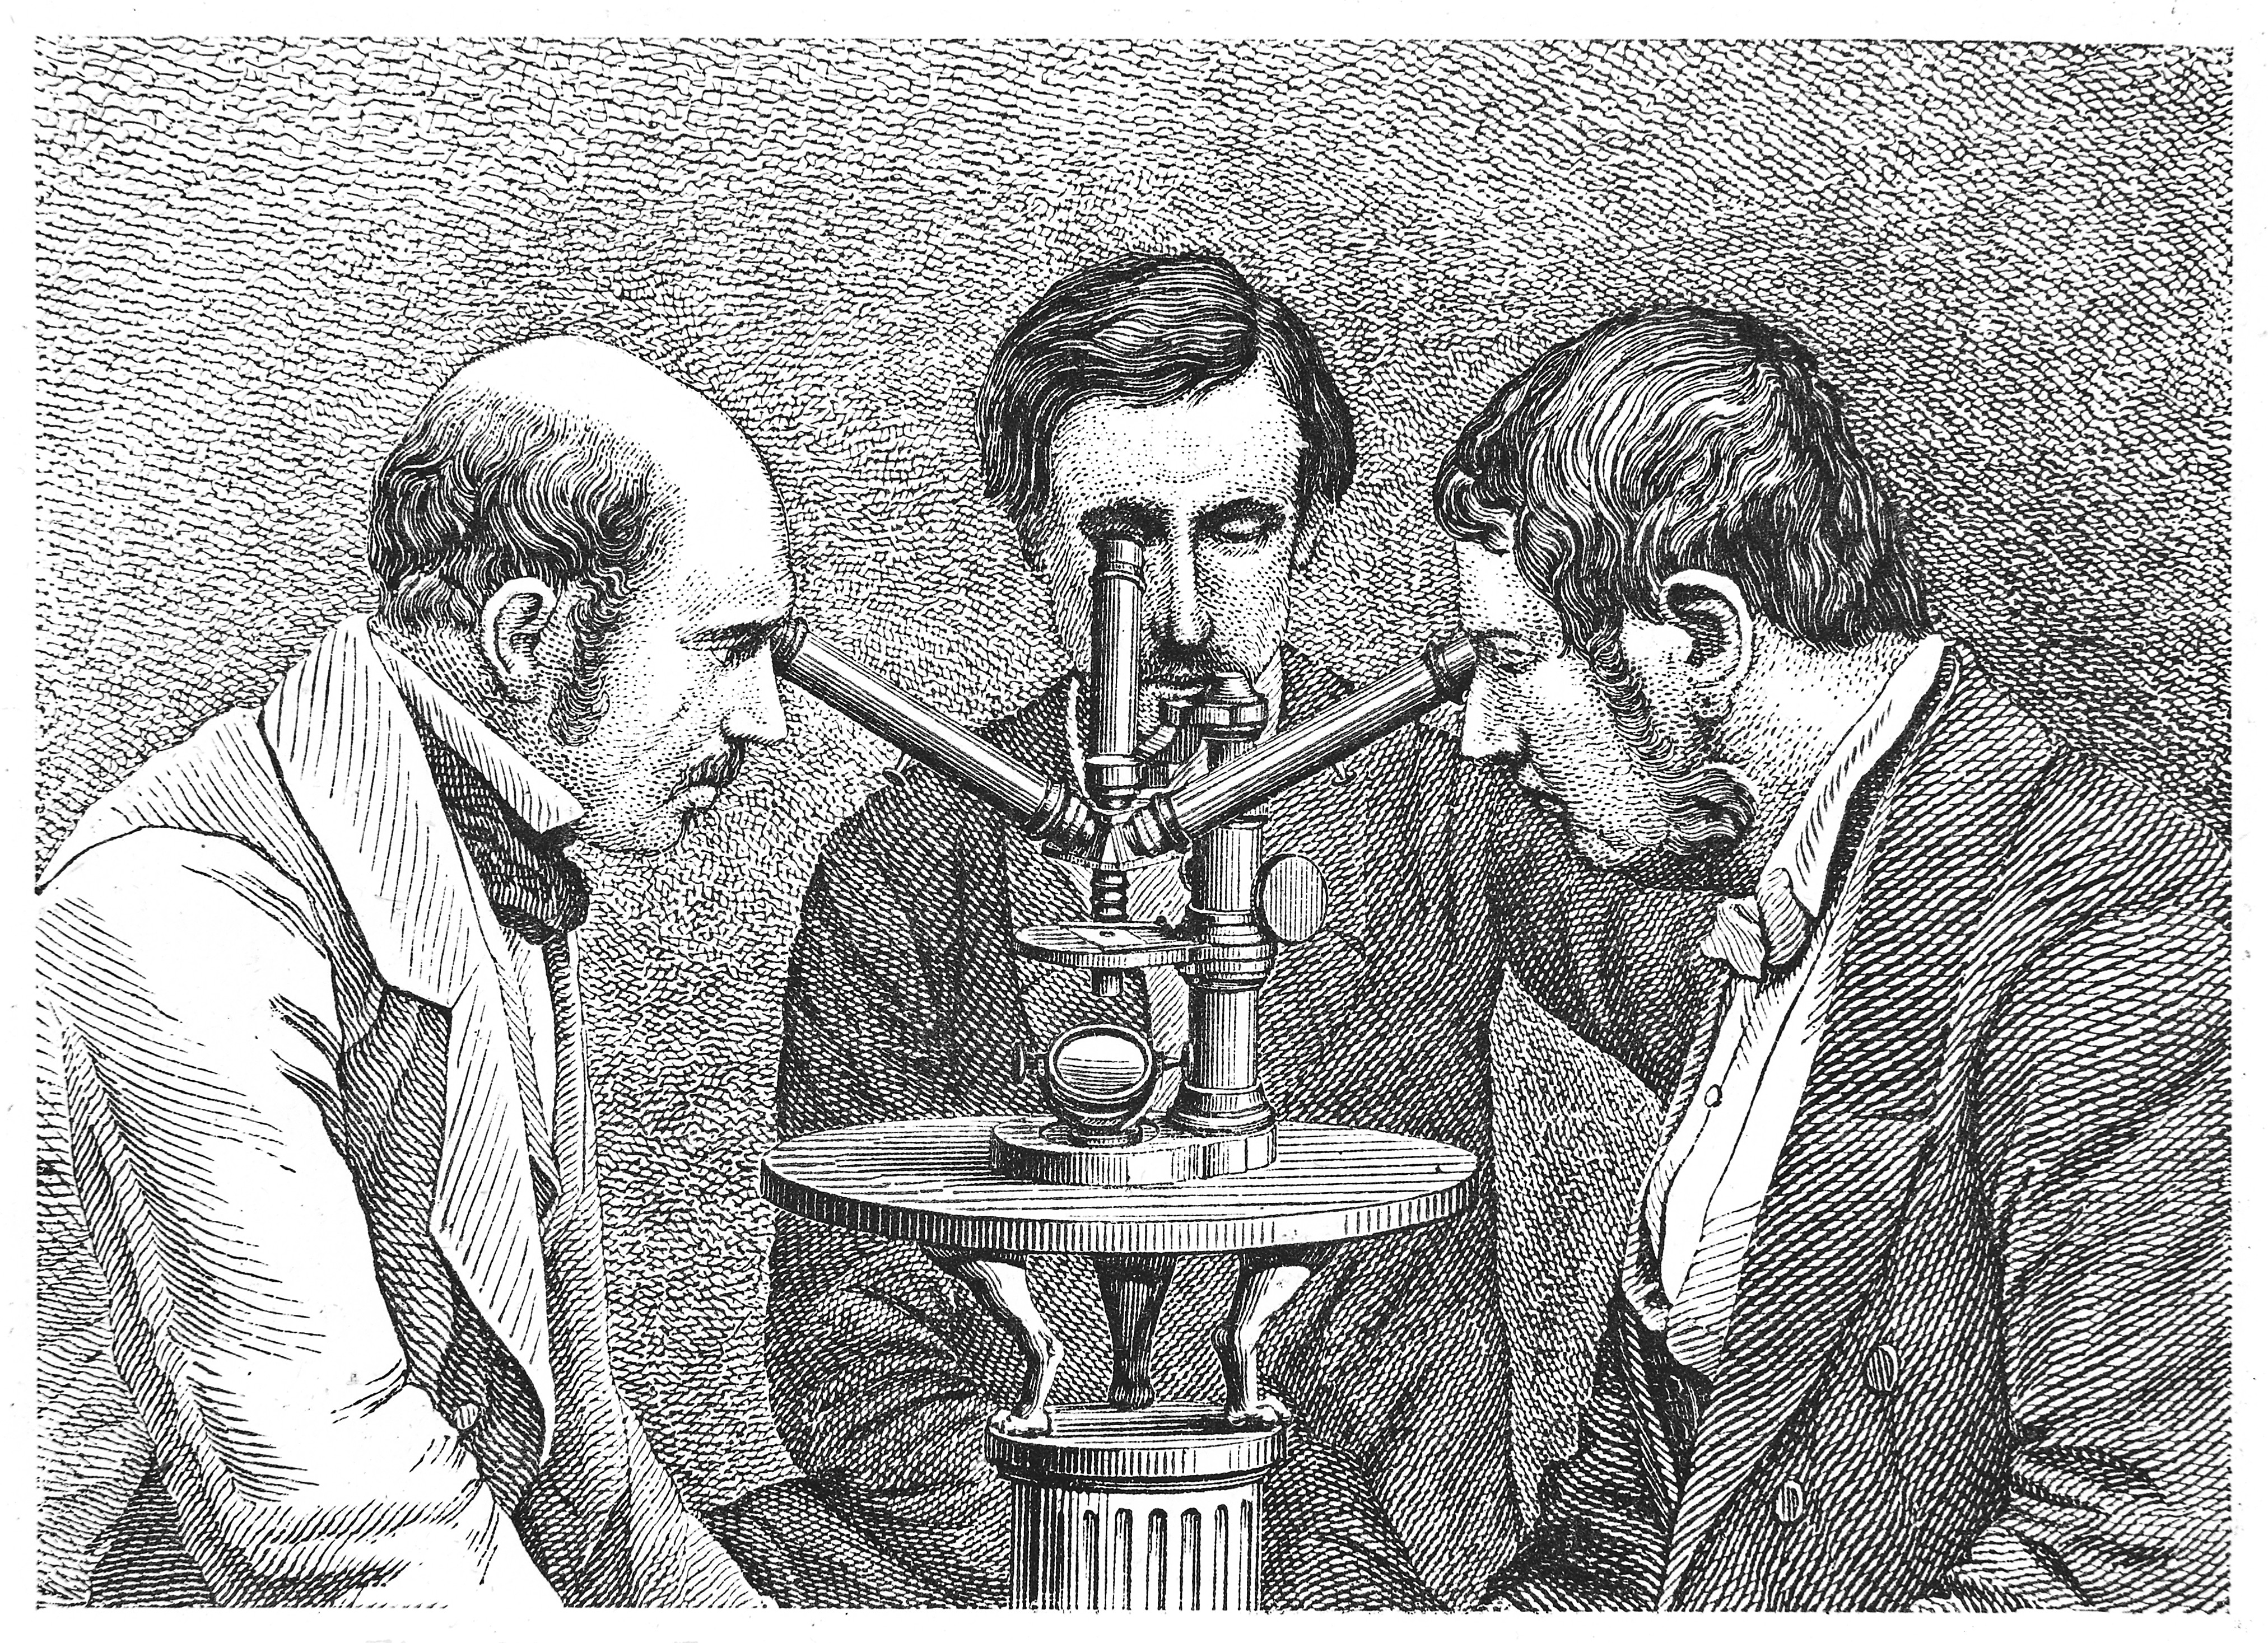
Microscope with three tubes. Wellcome Images, monochrome black-and-white photograph
Specialty: lab-equipment
Image credit: "Microscope with three tubes. Wellcome M0010702", wikimedia:Microscopes via Wikimedia Commons, licensed cc-by-4.0. Source: https://upload.wikimedia.org/wikipedia/commons/b/bd/Microscope_with_three_tubes._Wellcome_M0010702.jpg